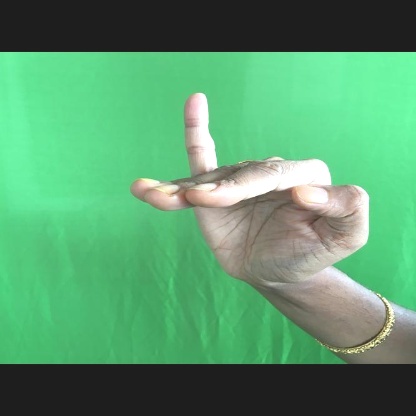
Mudra: Hamsapaksha